HD 170469 b

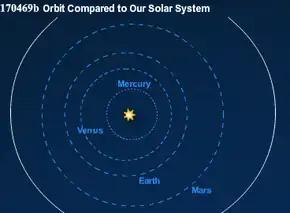
HD 170469 b's orbit compared to the orbitof Mars (1.5AU) in the Solar System.

HD 170469 b is a gas giant exoplanet located approximately 212 light-years away in the constellation Ophiuchus, orbiting the star HD 170469. This planet was discovered in April 2007. The star is 1.1 solar mass and the planet is at least 67% the mass of Jupiter, orbiting about half the distance of Jupiter from the Sun. The mass value is only minimum since the inclination is unknown.